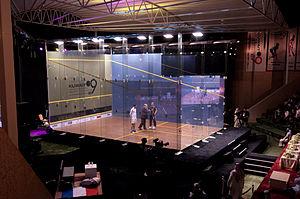
Le Kuwait PSA Cup, connu avant 2004 sous le nom de Kuwait Open, est un tournoi de squash très prestigieux organisé à Koweït, au Koweït. L'épreuve fait partie des PSA World Series, catégorie la plus prestigieuse.